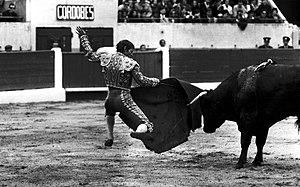
Les arènes de Toulouse. 5 Mai 1968. Vue de la corrida d'El Cordobés dans les arènes de Toulouse.
Manuel Benítez Pérez dit « El Cordobés », né le 4 mai 1936 à Palma del Río est un matador espagnol parmi les plus célèbres du XXᵉ siècle.
Les Arènes du soleil d'Or étaient des arènes situées sur la rive gauche de la Garonne à Toulouse. Elles ont donné leur nom au quartier des Arènes. Des spectacles de tauromachie y ont eu lieu de 1953 au 3 octobre 1976. Elles ont été détruites en mai 1990.